Bill Strannigan

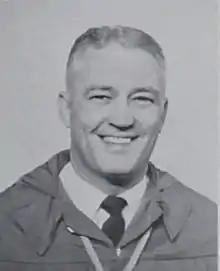
Strannigan from the 1958 "Bomb"

William Matthew Strannigan (December 1, 1918 – September 7, 1997) was an American college men's basketball coach . He was the head coach of Colorado State from 1950 to 1954, Iowa State from 1954 to 1959, and Wyoming from 1959 to 1973. He coached his teams to a 308-289 record, winning one Mountain States Conference championship, two Western Athletic Conference championships, two NCAA tournament appearances, and two NIT appearances. He played his college basketball at Wyoming. He was inducted into the Wyoming athletics Hall of Fame in 1994 and the Iowa State athletics Hall of Fame in 2005.